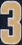
Number: 3